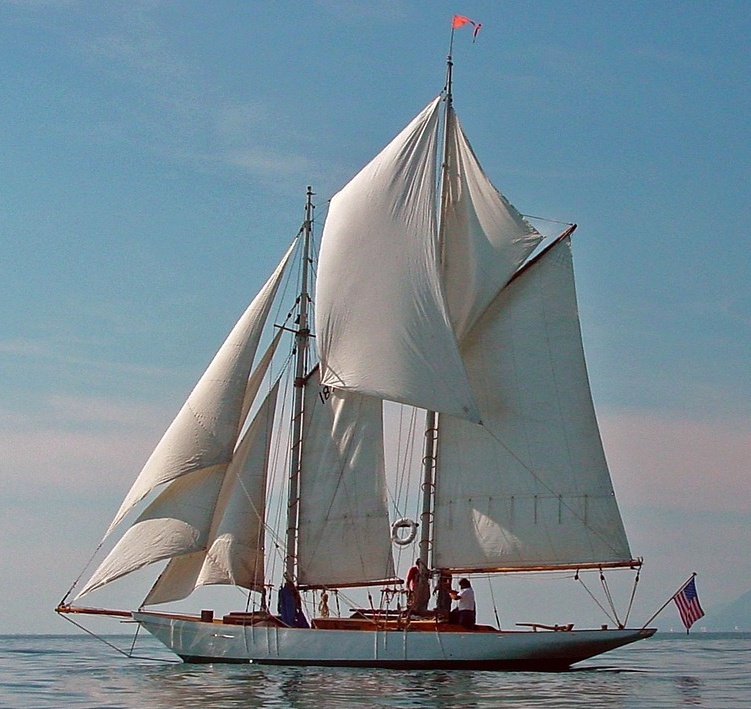
Vehicle type: Ships